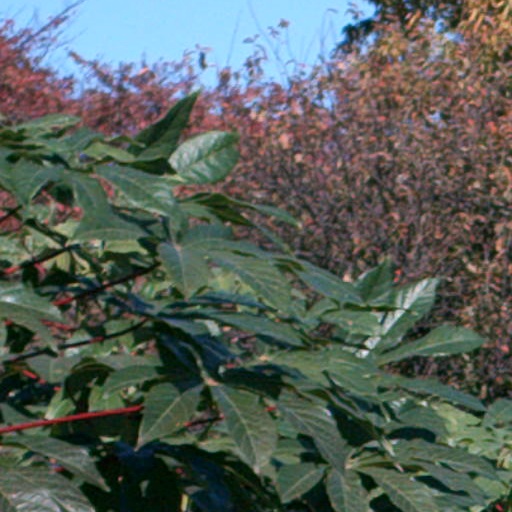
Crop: cassava